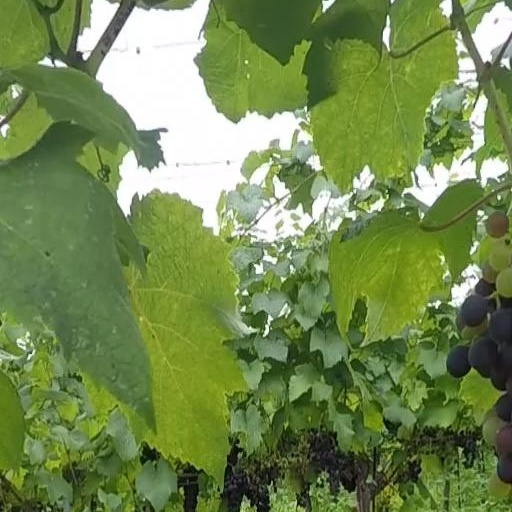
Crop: grape